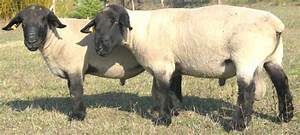
Label: pecora